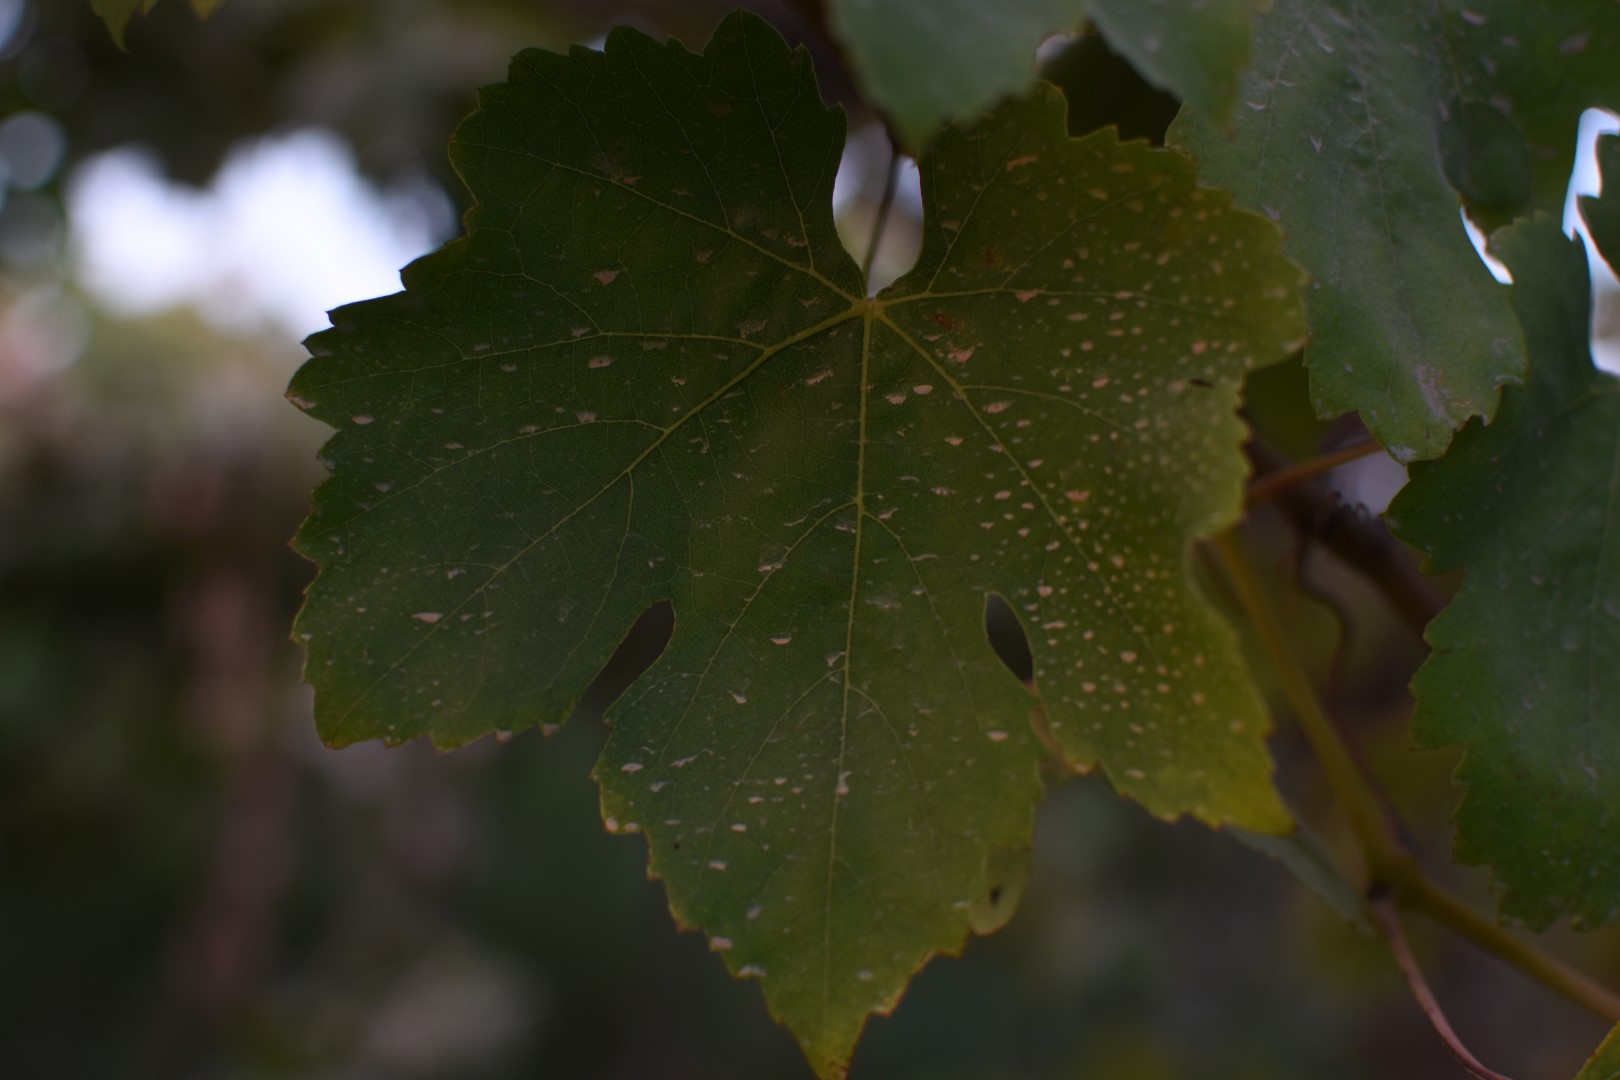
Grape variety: Thompson Seedless